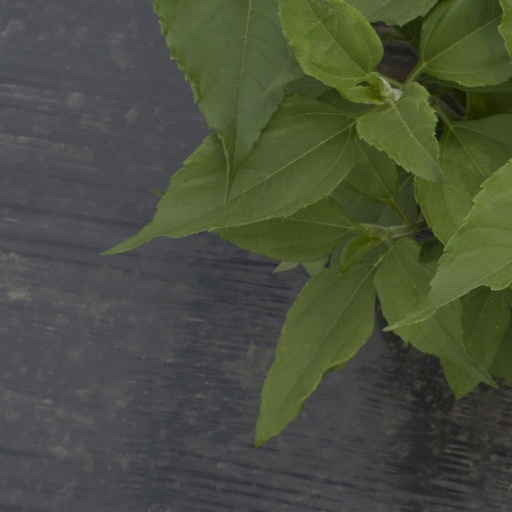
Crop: Jerusalem artichoke